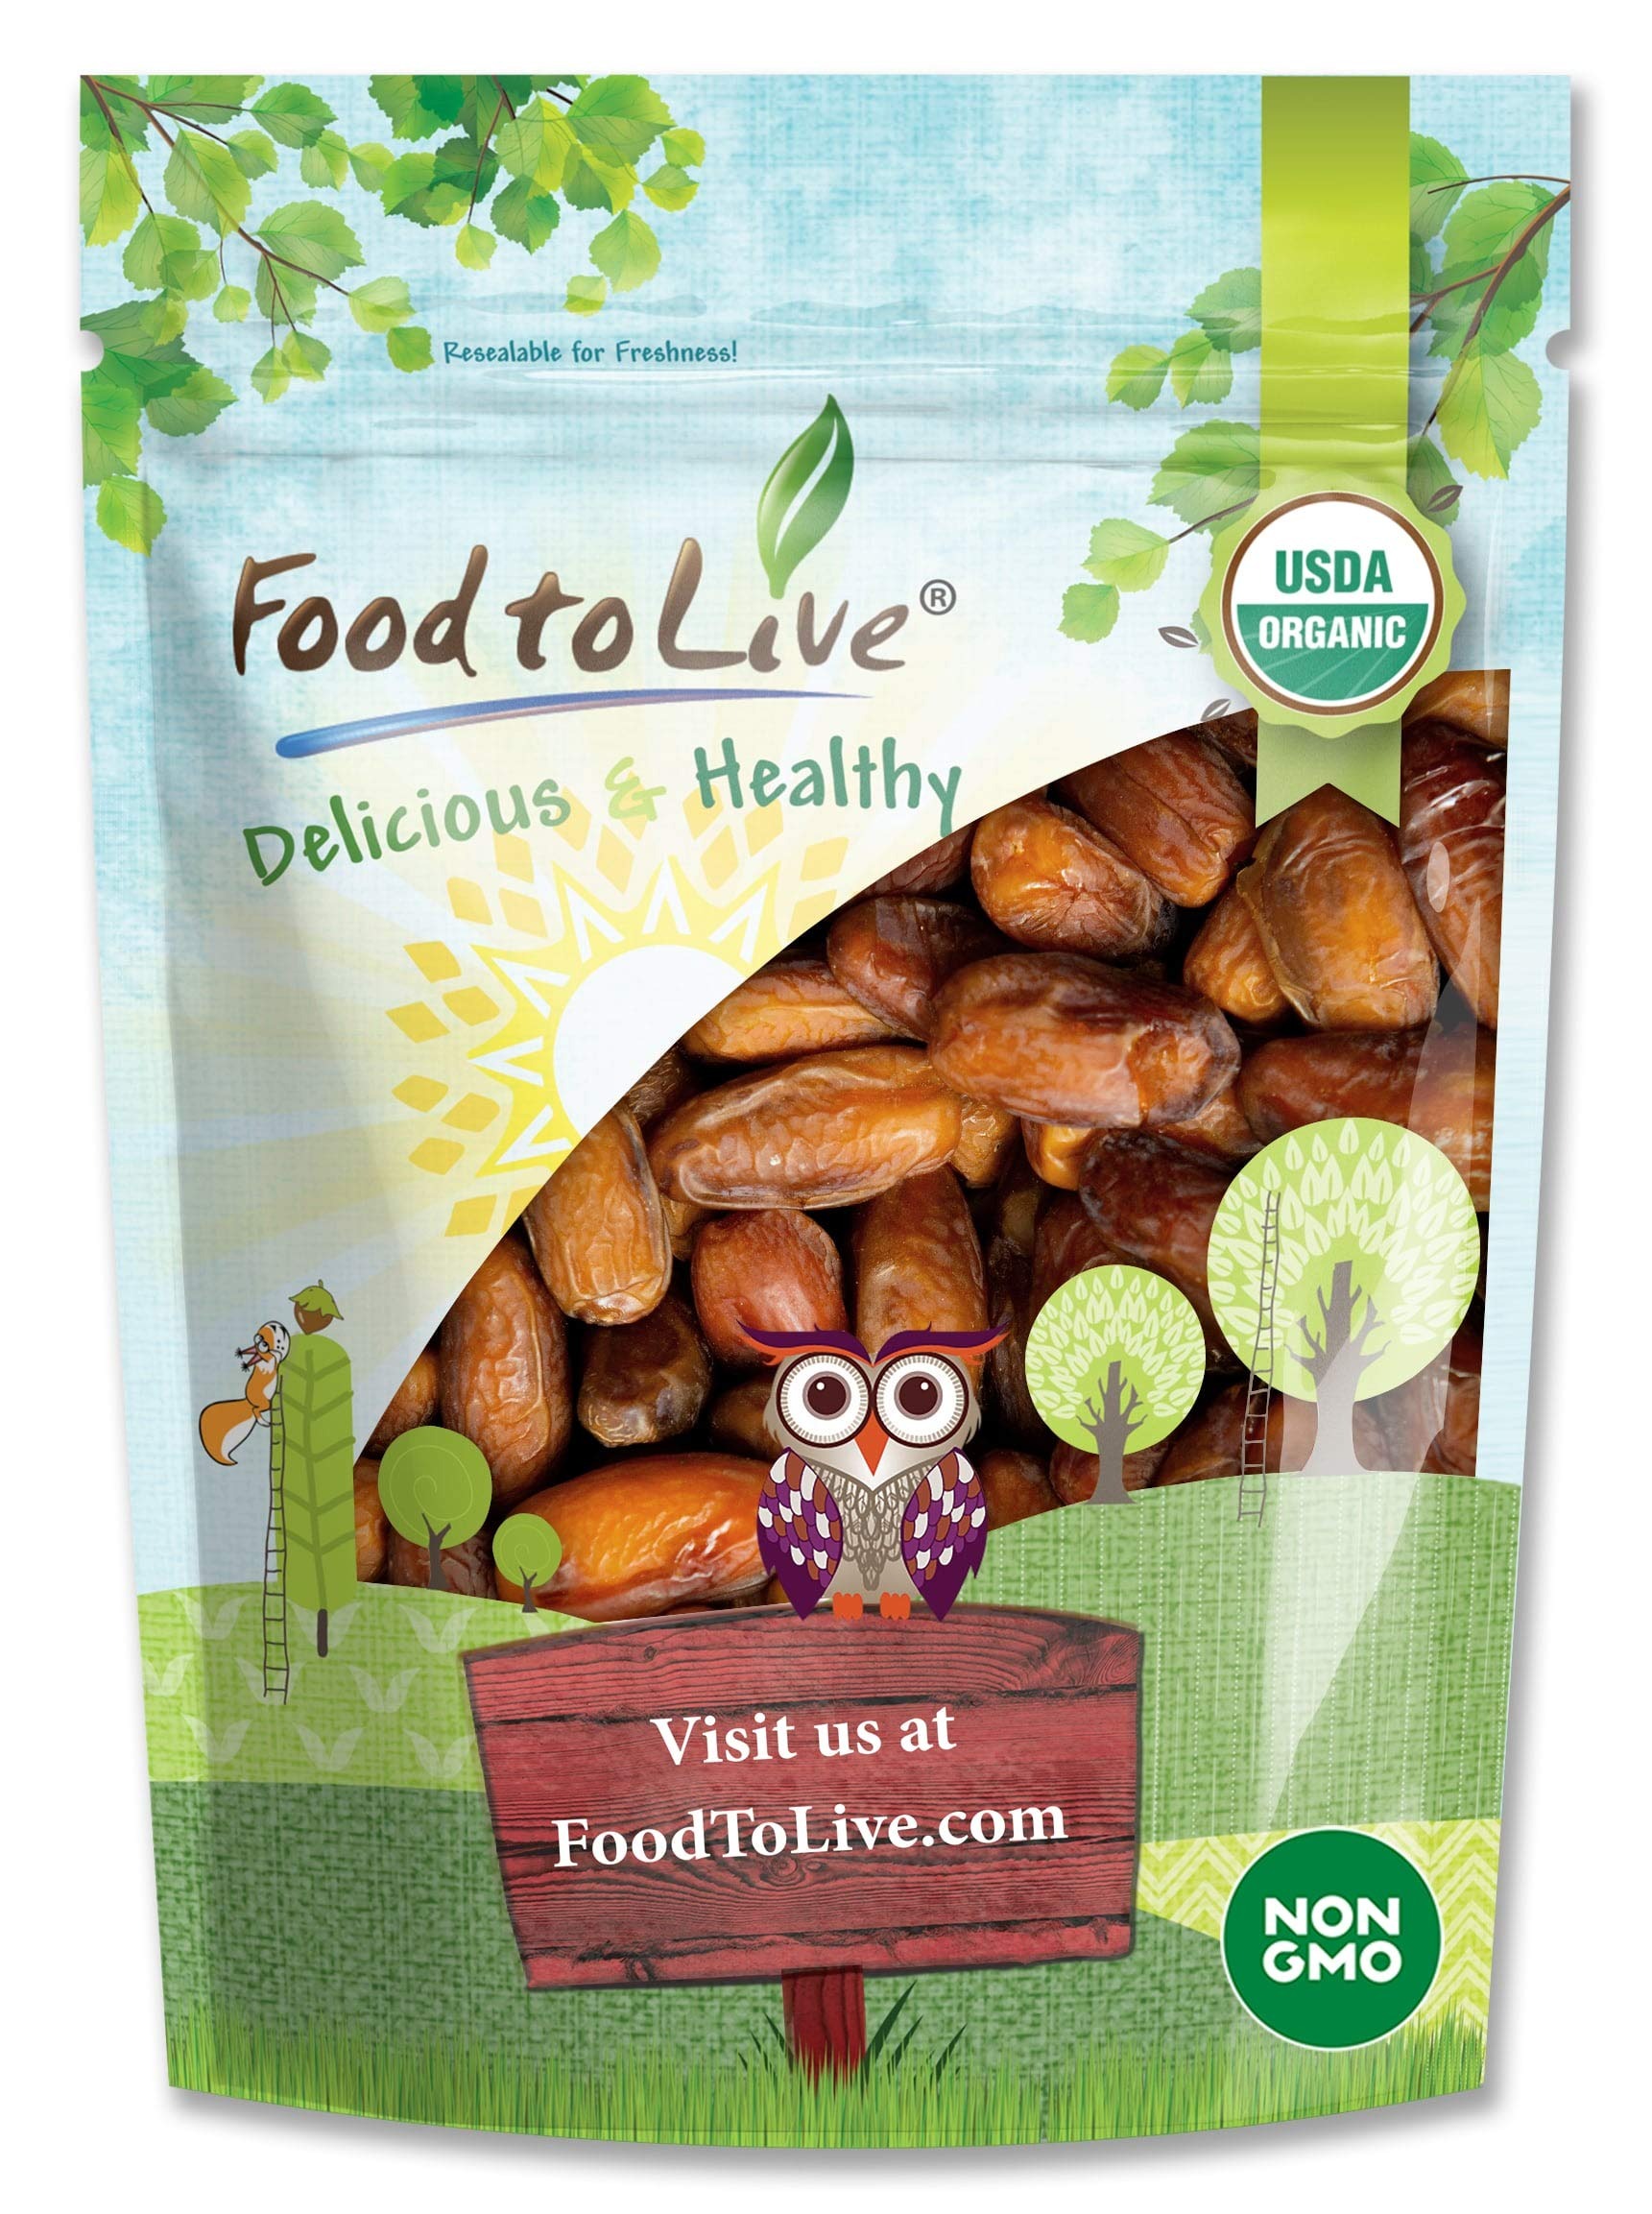
Item Name: Food to Live Organic Deglet Noor Dates, 4 Pounds – Pitted, Non-GMO, Soft & Juicy, Unsulfured, Raw, Dried Fruit, No Sugar Added, Vegan, Kosher, Paleo, Sirtfood, Bulk, Good Source of Dietary Fiber.
Bullet Point 1: ✔️HIGHLY NUTRITIOUS SNACK: Organic Deglet Dates are rich in fiber, B vitamins, and minerals, including calcium, iron, copper, and even selenium.
Bullet Point 2: ✔️TREAT FOR EVERY DAY: Organic Deglet Noor Dates are delicious and nutritious and you can enjoy them whenever you need a boost of energy, even before a workout.
Bullet Point 3: ✔️LESS SWEET & MORE CRUNCHY: Organic Deglet Dates are less sweet compared to Medjool but they have a firmer, less mushy texture and a nutty flavor.
Bullet Point 4: ✔️BEST TO USE IN COOKING: Due to their texture, Organic Deglet Noor Pitted Dates are easy to cut and best to use in salads, pilafs, desserts, and baked goods.
Bullet Point 5: ✔️LONG SHELF LIFE: Store Organic Deglet Noor Dates without the pit in an airtight container in the fridge and they will last for up to a year.
Value: 64.0
Unit: Ounce

Price: 31.74